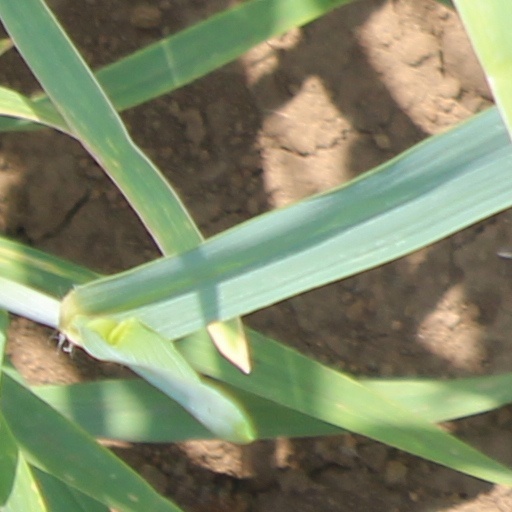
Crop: wheat